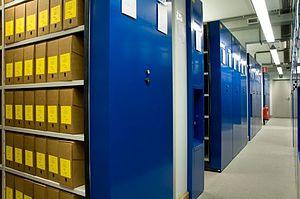
Magasins d'archives des Archives de l'État à Louvain-la-Neuve
Les Archives de l’État à Louvain-la-Neuve sont l’une des 19 implantations des Archives de l'État en Belgique.